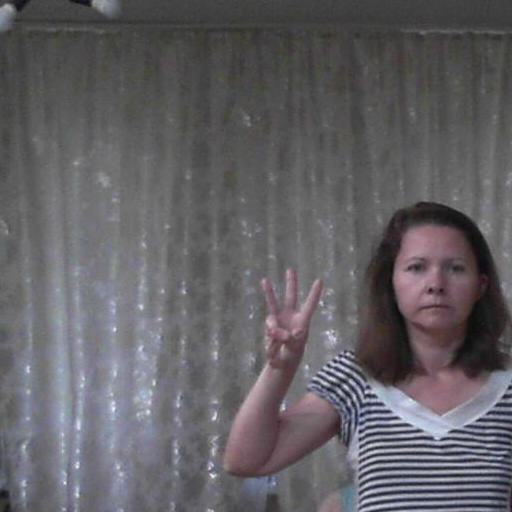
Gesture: three